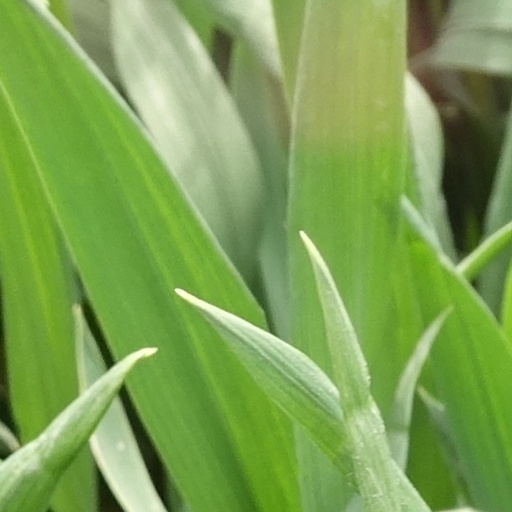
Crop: wheat